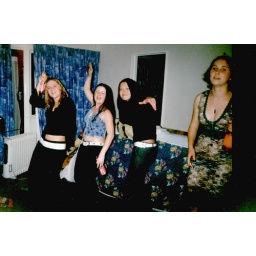
The girls dancing in house we rented in dunedin